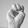
ASL letter: M